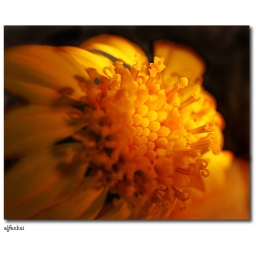
Yellow flower by the window (2)